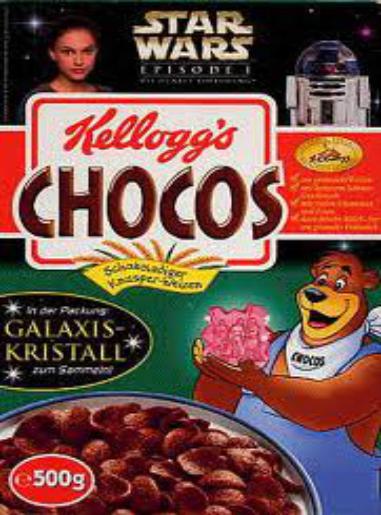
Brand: Chocos
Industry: Food